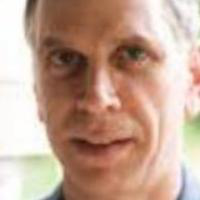
Age group: age 41-55